Jano Band

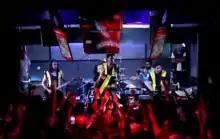
Jano Band performing at Club H0, Addis Ababa in 2015

In September 2015, Jano made live performance at Club HO in Addis Ababa; at the concert, they performed "Darign", vocal from Hewan, "Aynema Wedajish" and "Fikrish New Yegodagn" performed by Dibekulu and "Erikum" by Hailu. Those singles originally belonged to 20th-century singers like Muluken Melesse and Tilahun Gessesse. The videos went viral on YouTube and the song "Darign" re-released as bonus track of their second album "Lerasih New". In the wake of their fame, Jano released "Yinegal" in summer 2015, vocal from Hailu. In the music video, the band performs in the rubble of a house and upon travelling, their van stopped due to insufficient fuel. The group then shove the vehicle to enable the motor.